History of computed tomography

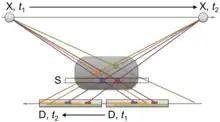
An illustration of the source and detector motion in focal plane tomography. Red and purple objects in the focal plane will remain sharp on the detector while the orange and green objects will be blurred.

The history of X-ray computed tomography (CT) traces back to Wilhelm Conrad Röntgen's discovery of X-ray radiation in 1895 and its rapid adoption in medical diagnostics. While X-ray radiography achieved tremendous success in the early 1900s, it had a significant limitation: projection-based imaging lacked depth information, which is crucial for many diagnostic tasks. To overcome this, additional X-ray projections from different angles were needed. The challenge was both mathematically and experimentally addressed by multiple scientists and engineers working independently across the globe. The breakthrough finally came in the 1970s with the work of Godfrey Hounsfield, when advancements in computing power and the development of commercial CT scanners made routine diagnostic applications possible.